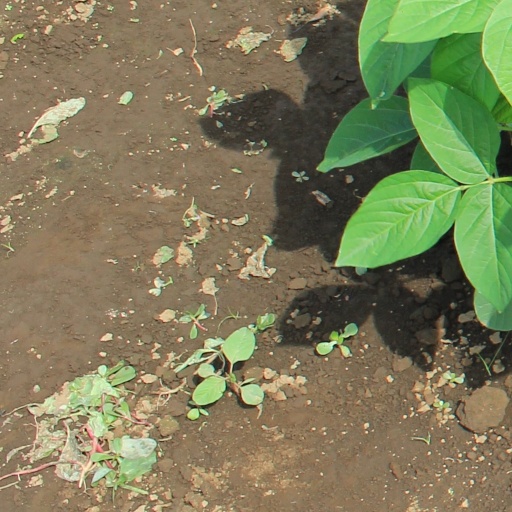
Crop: soybean